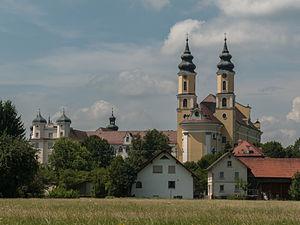
Rot an der Rot est une commune de Haute-Souabe dans l'arrondissement de Biberach, Bade-Wurtemberg, Allemagne, sur la Route Baroque de Haute-Souabe. La ville s'est développée autour de l'ancienne abbaye impériale des Prémontrés.